The Macomber Affair

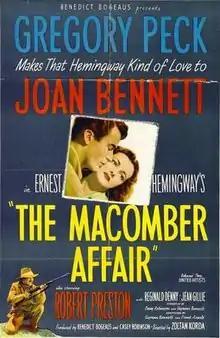
Theatrical release poster

The Macomber Affair is a 1947 American adventure drama film starring Gregory Peck, Joan Bennett, and Robert Preston. Directed by Zoltan Korda and distributed by United Artists, it portrays a fatal love triangle set in British East Africa between a frustrated wife, a weak husband, and the professional hunter who comes between them.